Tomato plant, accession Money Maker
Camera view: bottom (45 deg); turntable rotation: 270 degrees
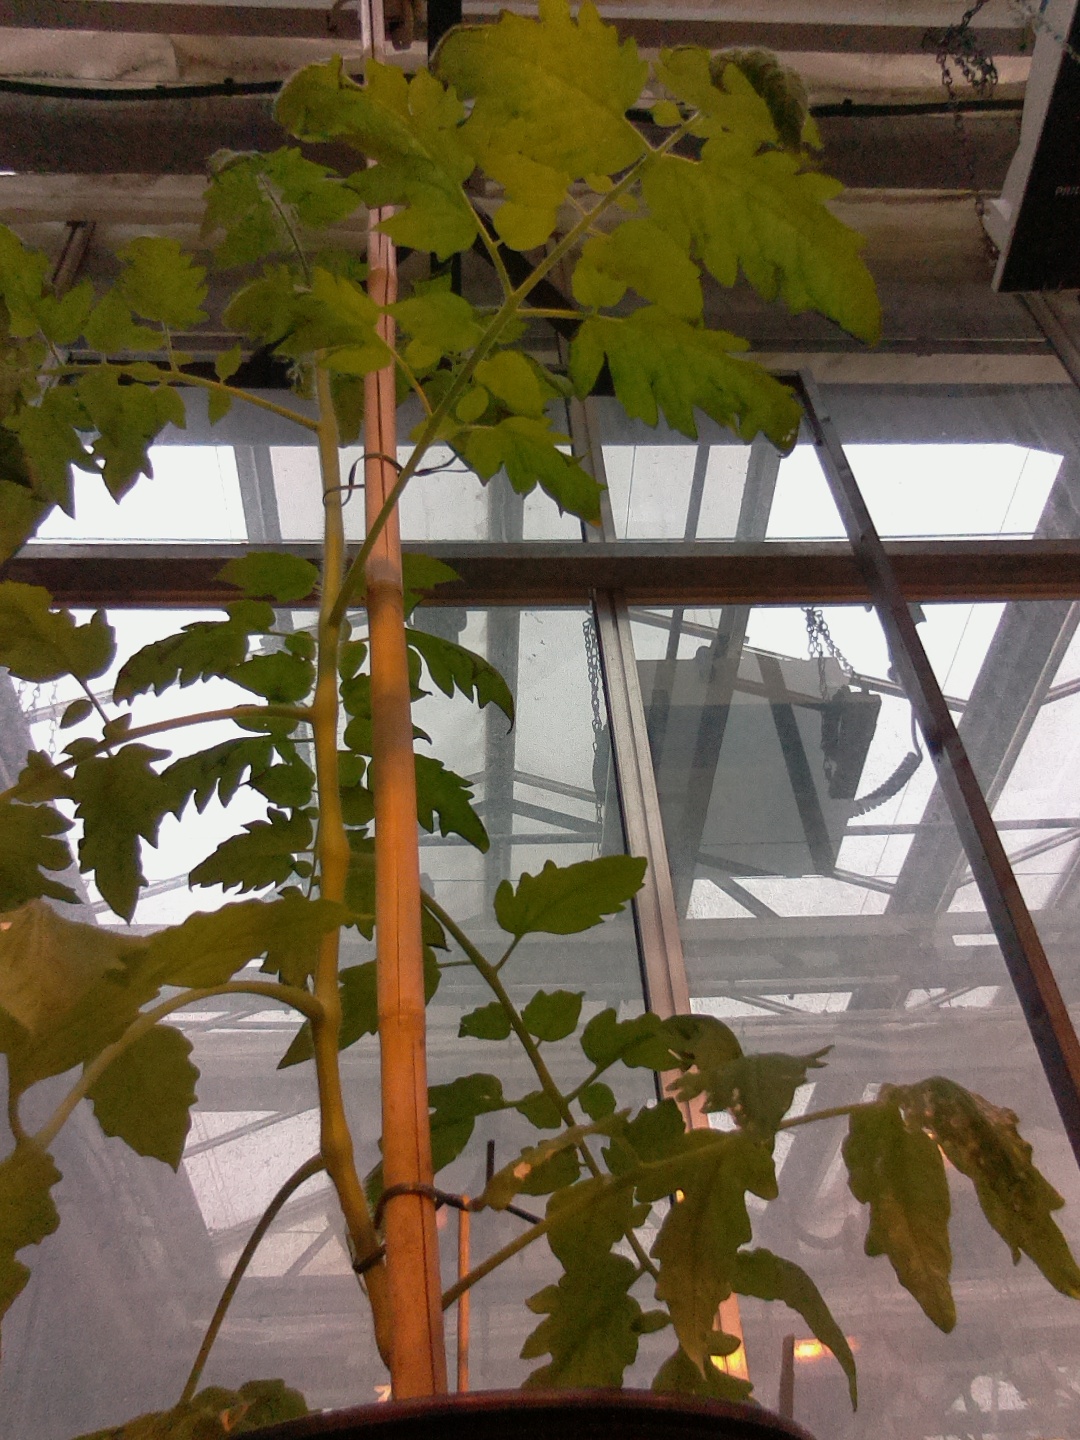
BBCH growth stage 53: 3 inflorescences visible